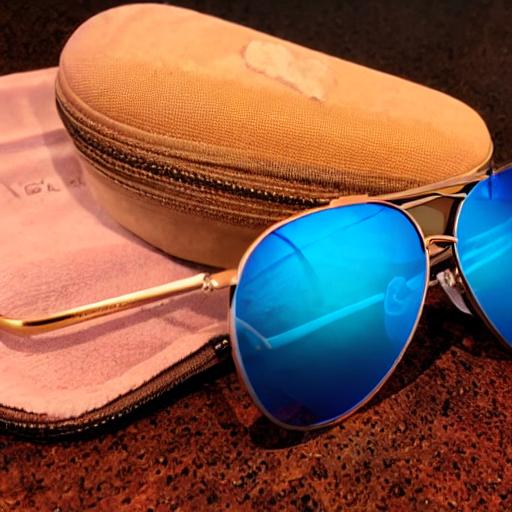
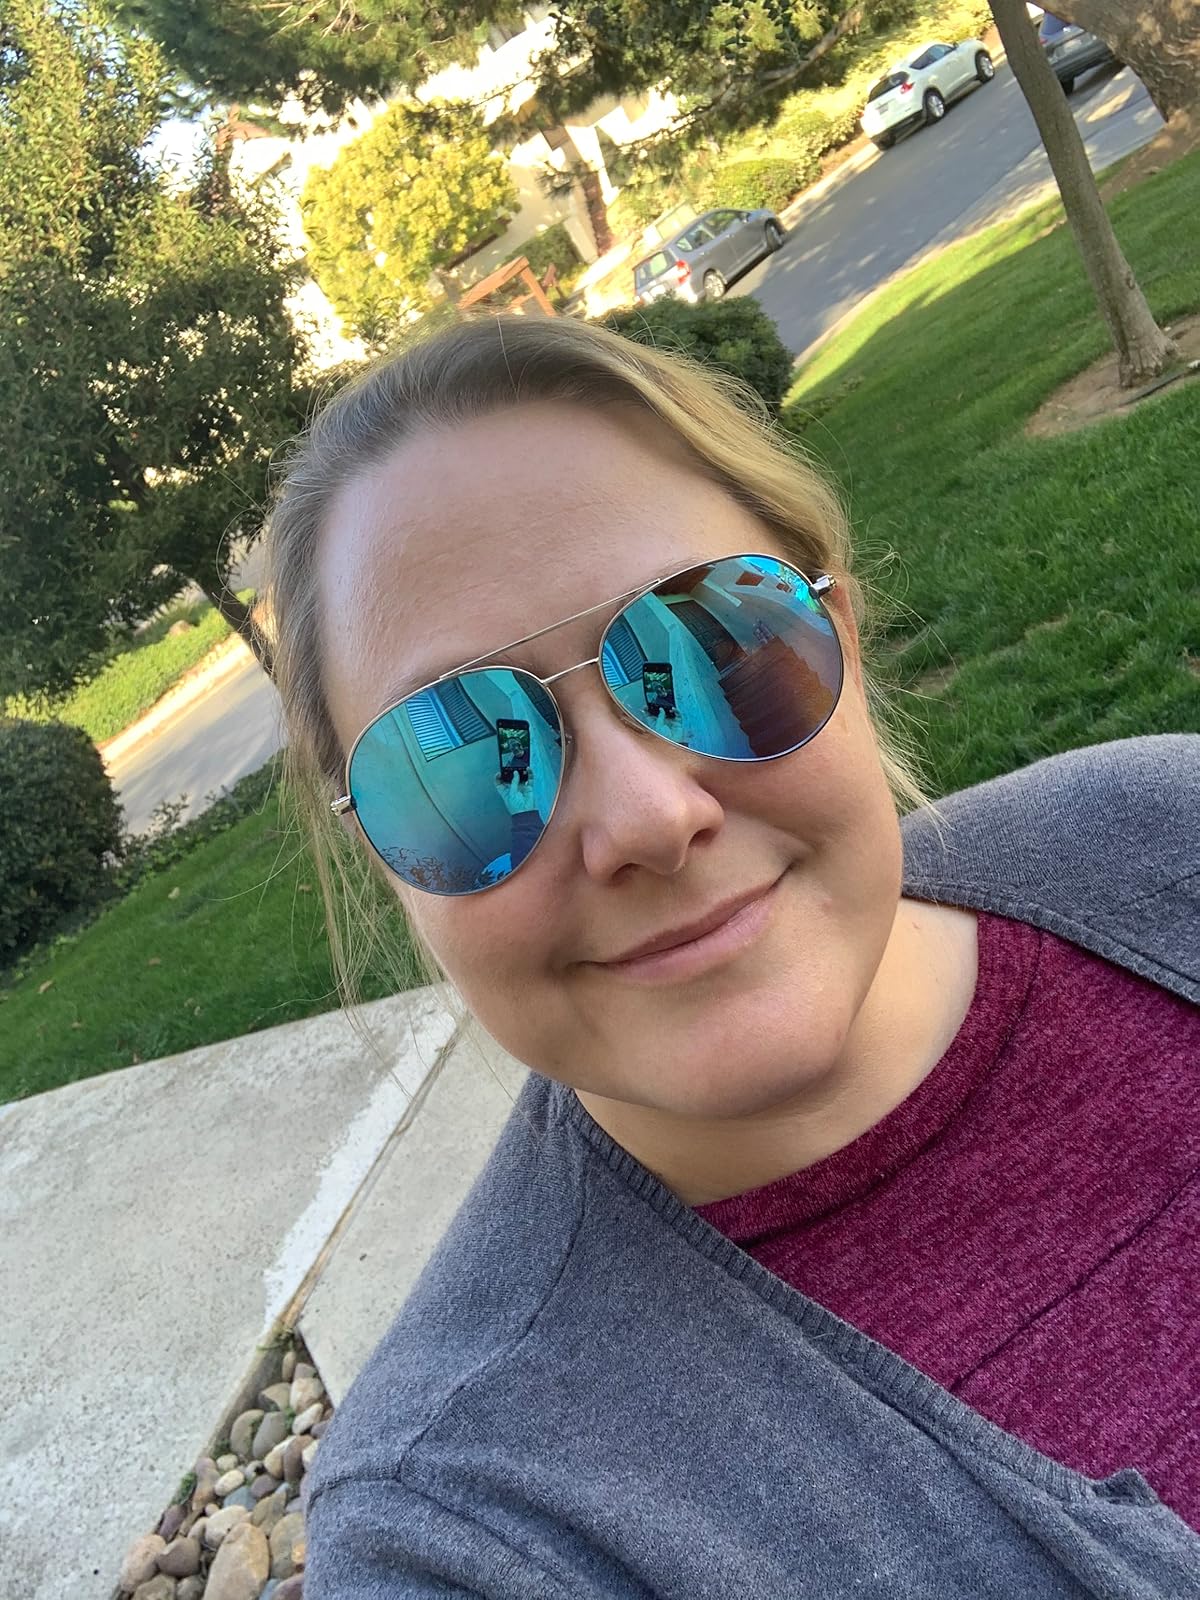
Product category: accessories_sunglasses
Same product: no